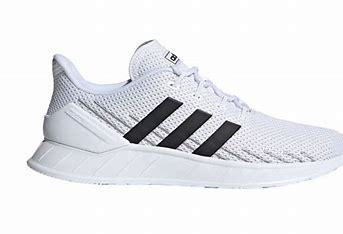
Brand: Adidas
Model: Questar Flow